Jane Kasumba

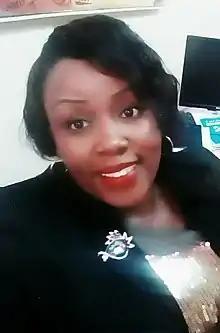

Jane Kasumba is a Ugandan media personality, broadcaster, lawyer, a communications expert and professional sportscaster. She most recently served as TV Manager for the Uganda Broadcasting Corporation (UBC).